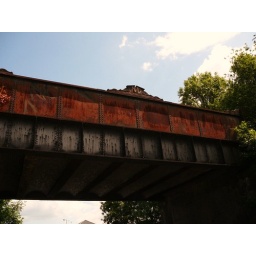
I liked the rusty oranges in this , shame the sky wasn`t more blue.....